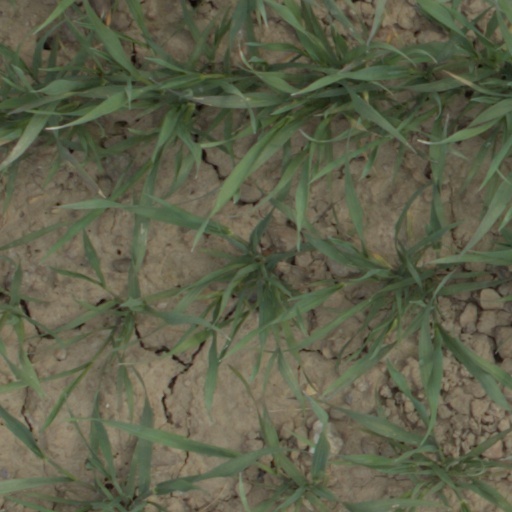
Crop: wheat